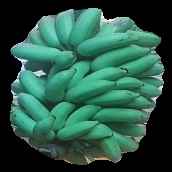
Variety: elakki-bale
Grade: grade2